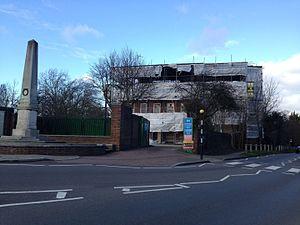
Il existe en Angleterre plus de 20 000 bâtiments classés Grade II *. Cette page est une liste de ces bâtiments du borough londonien de Camden.